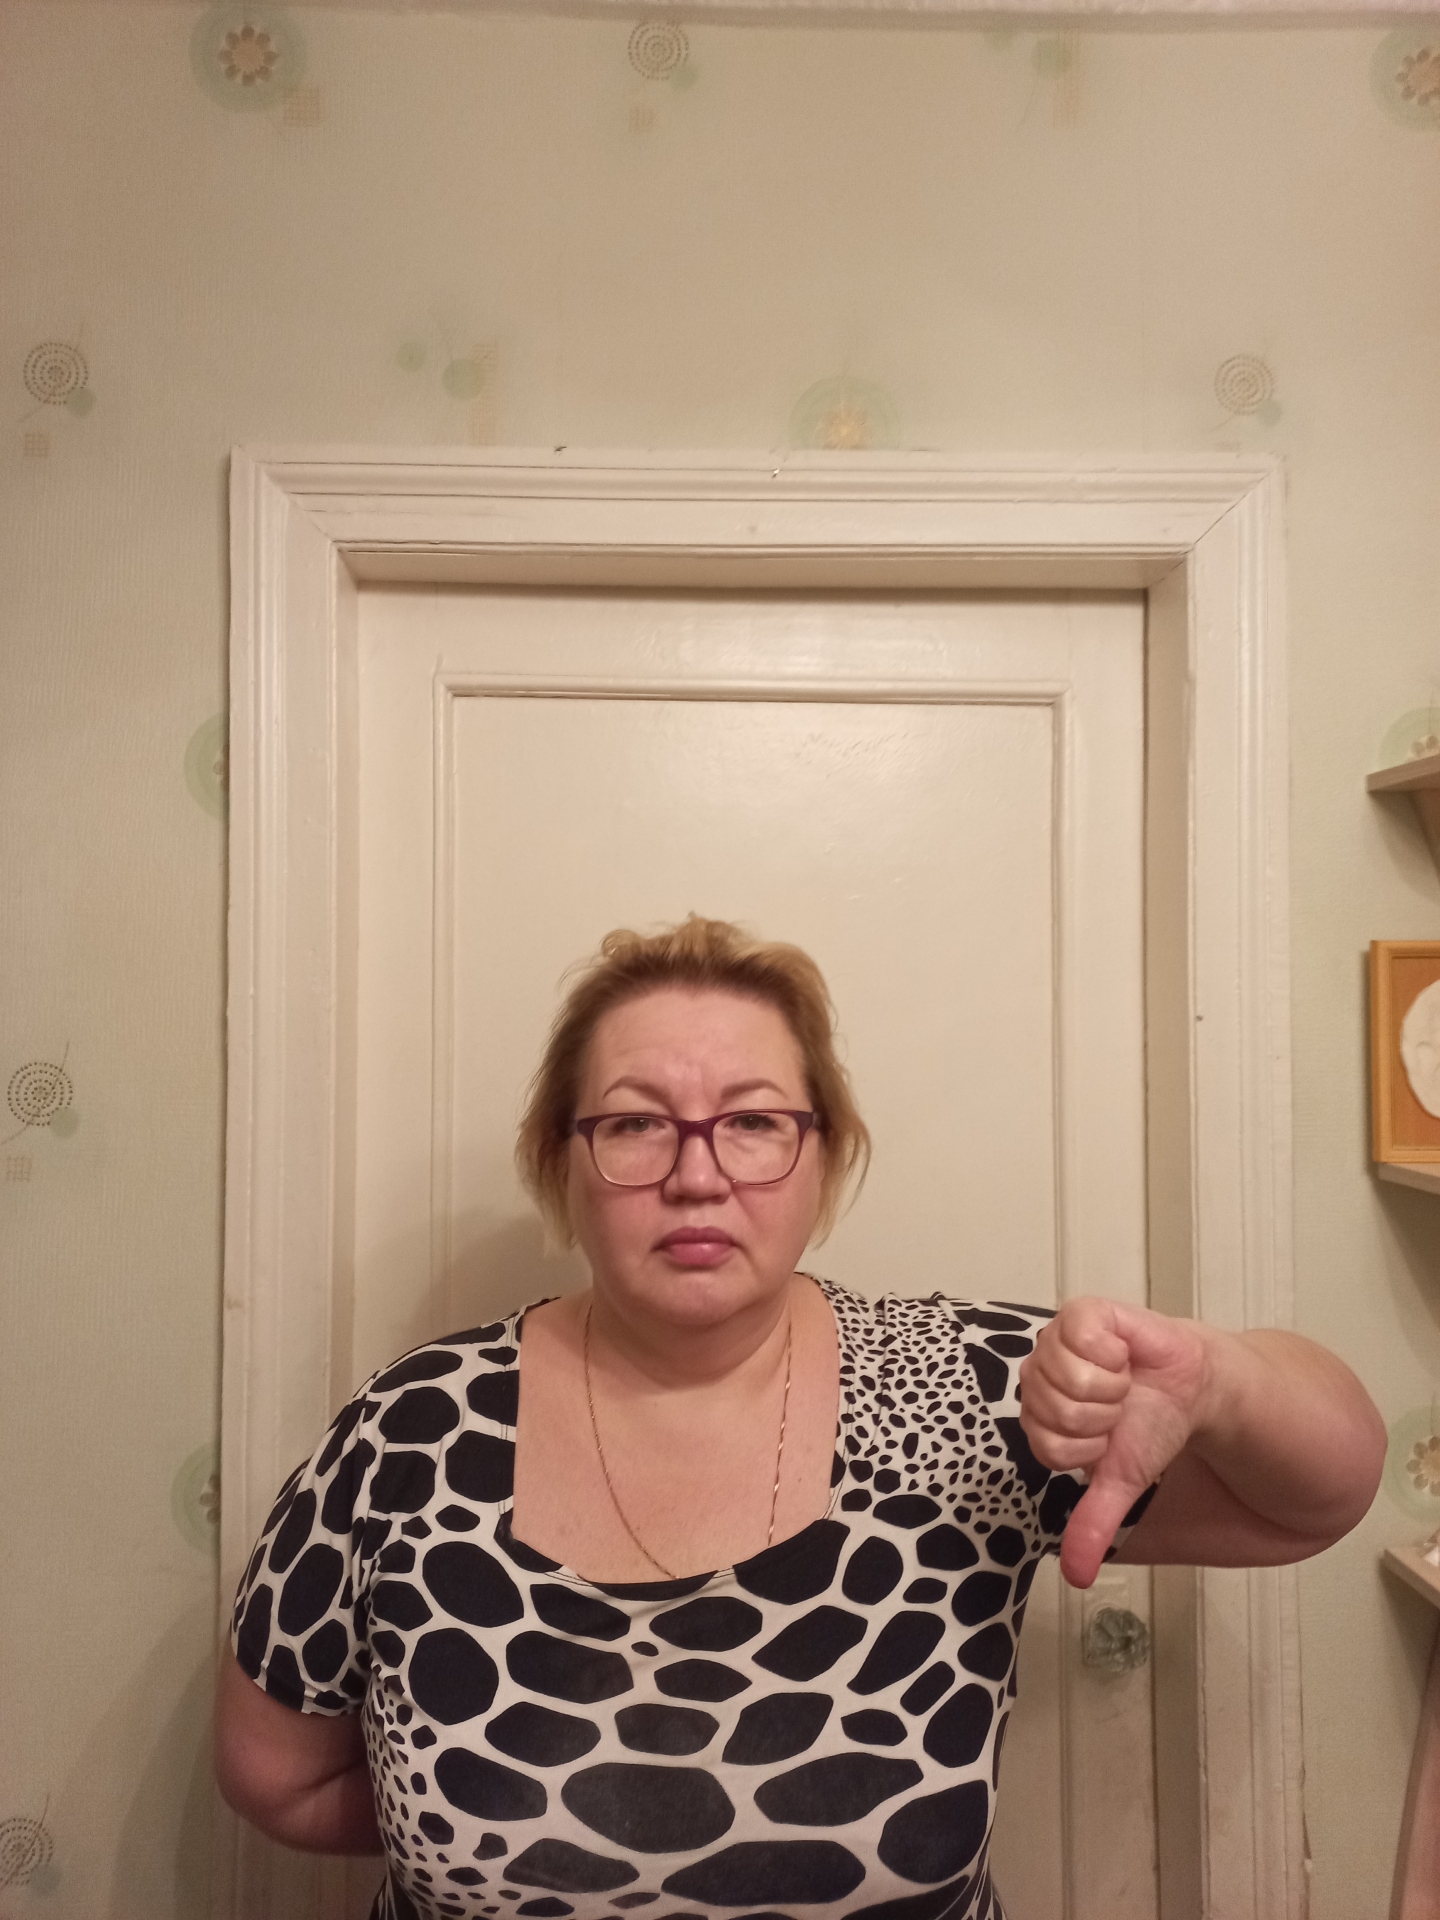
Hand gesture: dislike